Thanatomorphose

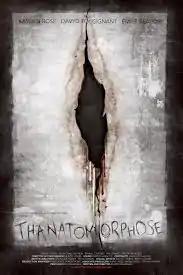

Thanatomorphose is a 2012 Canadian body horror film directed by Éric Falardeau. It was his directorial debut. it was first released on October 2, 2012, in Spain and has been shown at several film festivals since then, including the Fantasia Film Festival. "Thanatomorphose" stars Kayden Rose as a young woman that finds her body slowly rotting from a mysterious ailment.